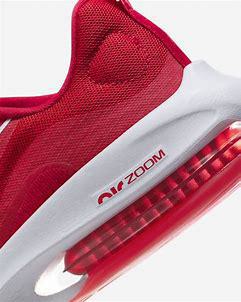
Brand: Nike
Model: Air Zoom Arcadia 2